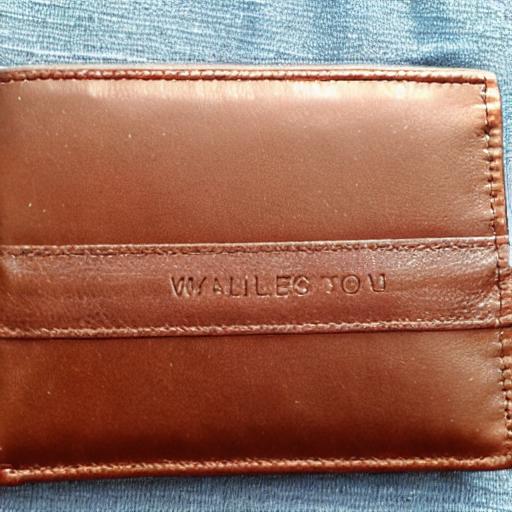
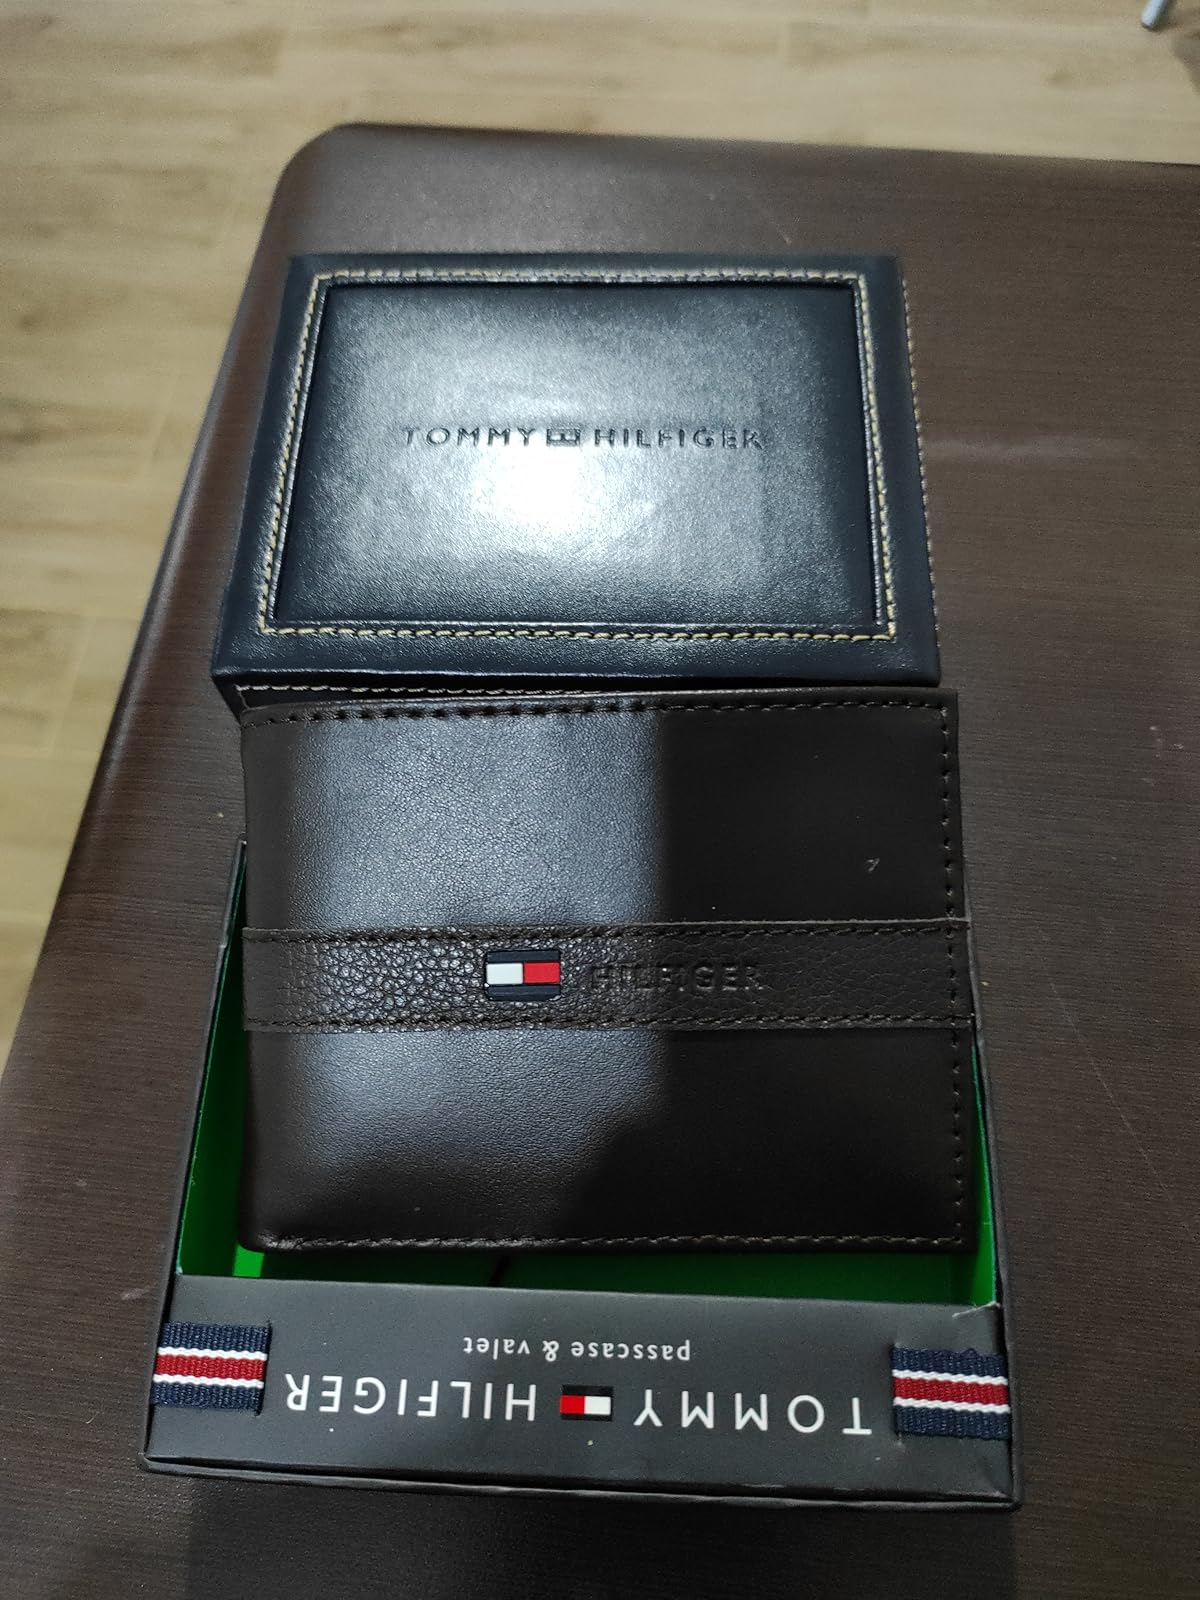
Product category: accessories_wallet
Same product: no